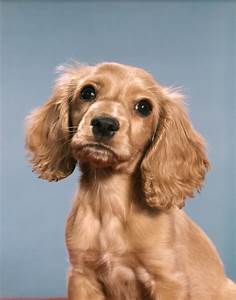
Label: cane